Peer Steinbrück

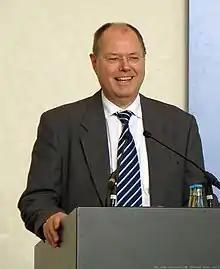
Steinbrück in 2008

After the 2005 federal election, SPD and CDU formed a Grand Coalition under the leadership of new Chancellor Angela Merkel (CDU). Peer Steinbrück became finance minister of Germany in November 2005. He was charged with reducing Germany's budget deficit, curbing public debt and introducing changes in the taxation system. Following his initiative, Germany introduced a flat rate withholding tax of 25 percent on private income from capital and capital gains, with the aim of preventing tax evasion. He oversaw and orchestrated the regulatory and fiscal efforts to counter the largest financial and economic crisis in post-War history.